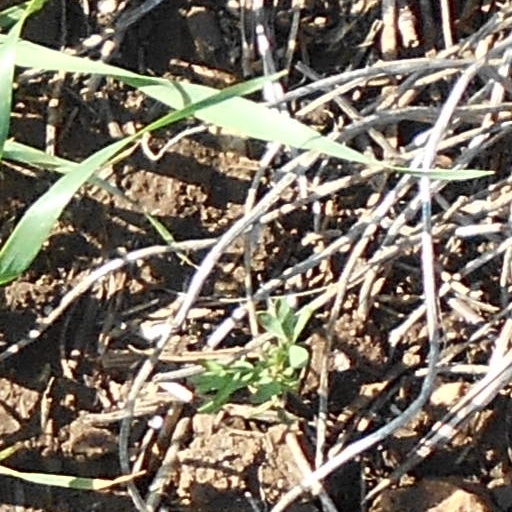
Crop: wheat